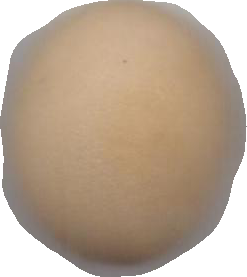
Variety: Grobogan